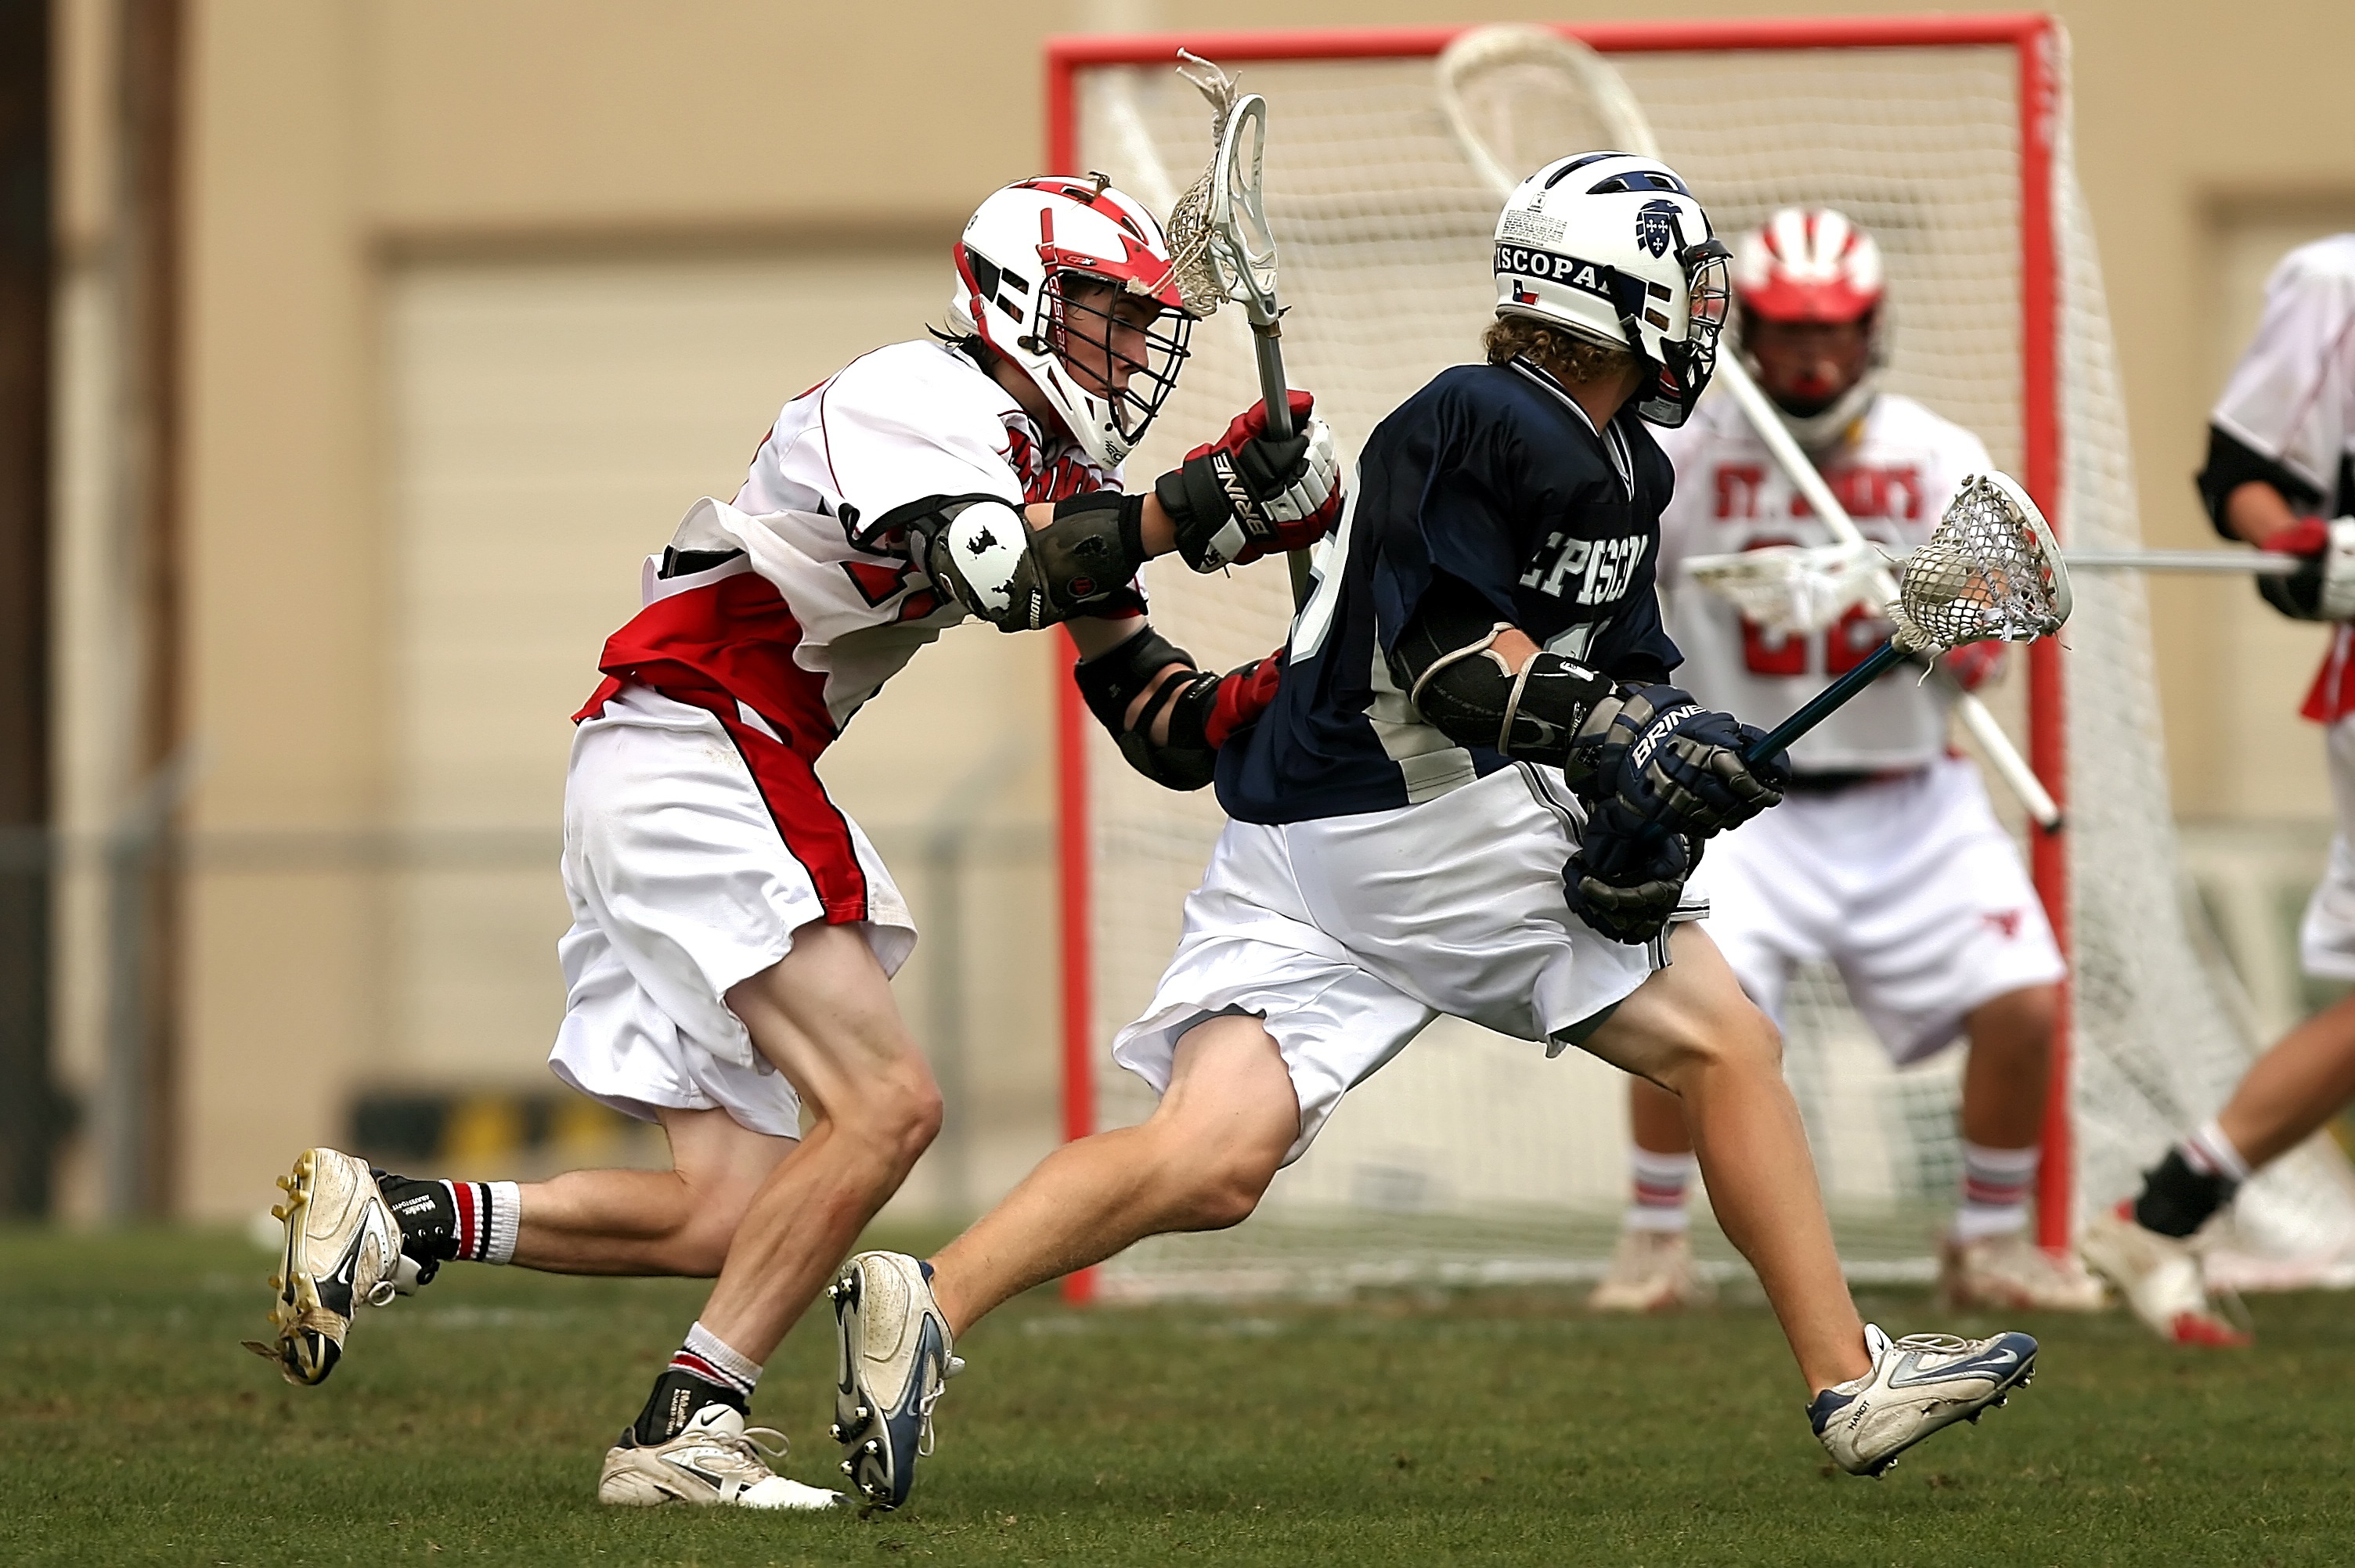
grass, field, game, running, run, male, youth, action, blue, aggression, player, teenager, outdoors, competition, sports, helmet, net, ball, uniform, competitive, teen, athlete, stick, goalie, lax, ball game, high school, lacrosse, team sport, goal tender, stick and ball games, box lacrosse, stick and ball sports, women's lacrosse